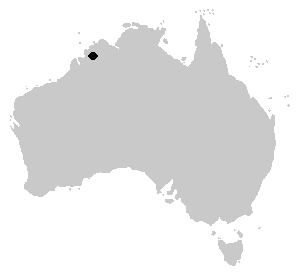
Uperoleia marmorata est une espèce d'amphibiens de la famille des Myobatrachidae.